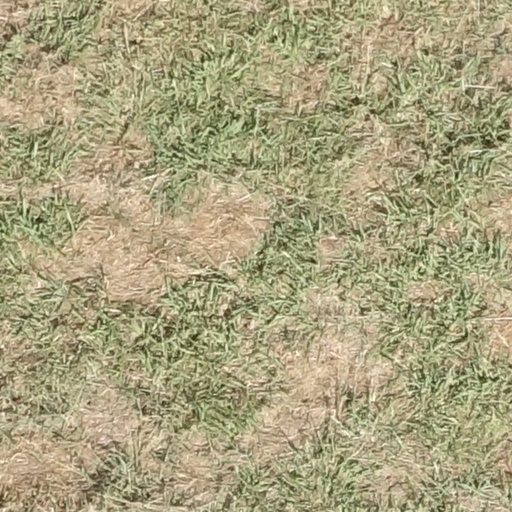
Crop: sorghum